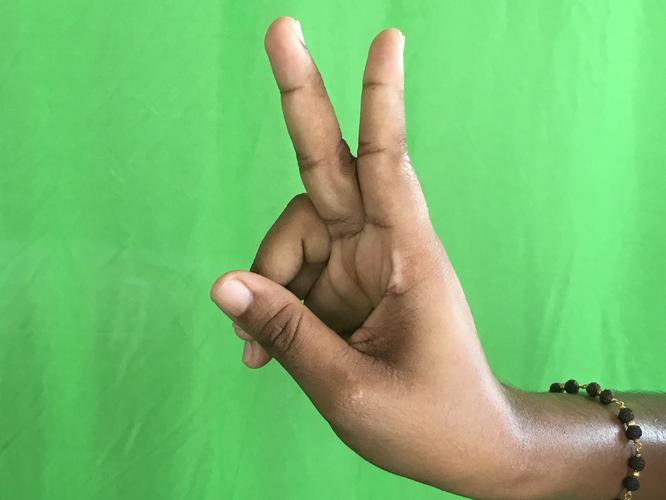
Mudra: Katrimukha
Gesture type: single_hand